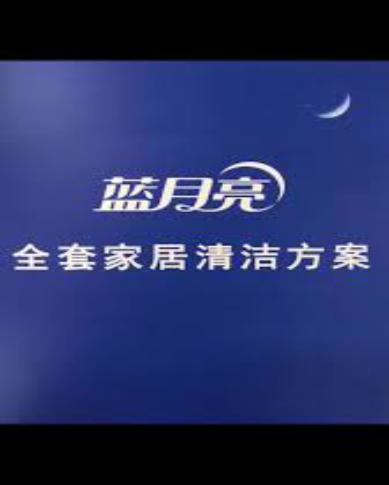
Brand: bluemoon
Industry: Necessities